Hurricane Dean

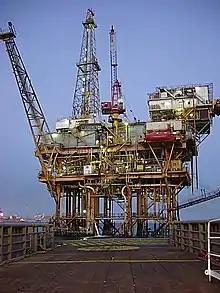
Hundreds of oil platforms, such as this one in the Gulf of Mexico, were evacuated in anticipation of Hurricane Dean.

Oil futures spiked on August 15 as analysts considered the impact of Hurricane Dean on refining capacity if it were to move into the Caribbean as predicted. Transocean evacuated 11 nonessential workers late on August 15 from an oil rig located about 160 mi (260 km) southeast of New Orleans. The company left about 125 personnel on board the structure. A day later Royal Dutch Shell evacuated 275 ancillary staff, following an evacuation of 188 due to Tropical Storm Erin.